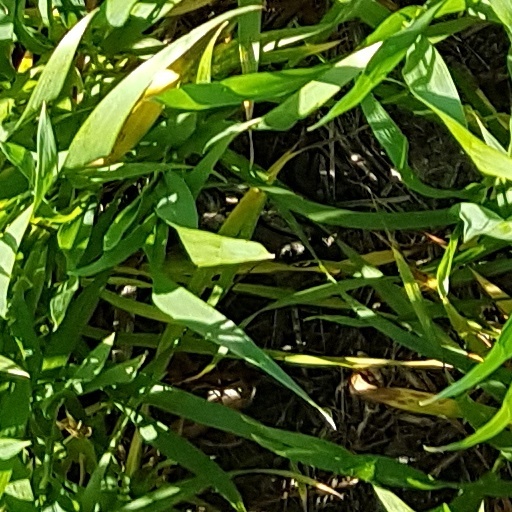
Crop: wheat